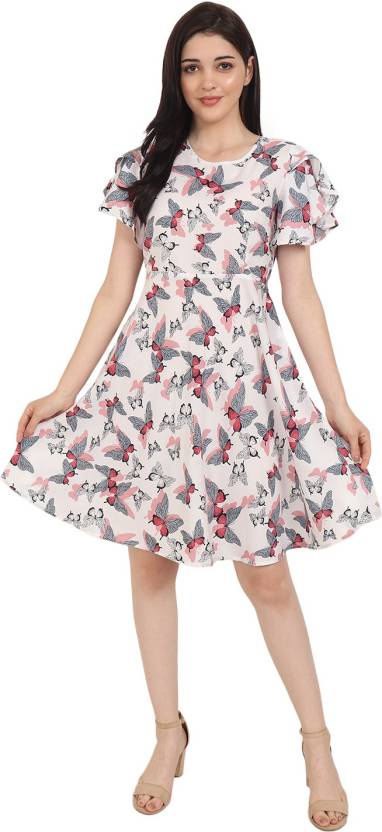
Product: Women Fit and Flare White Dress
Price: ₹269
Colors: White